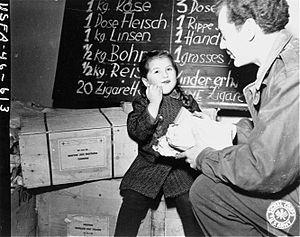
L'American Jewish Joint Distribution Committee est la plus grande organisation humanitaire juive au monde. Elle est basée à New York. Fondée en 1914, elle est aujourd'hui présente dans plus de 70 pays.